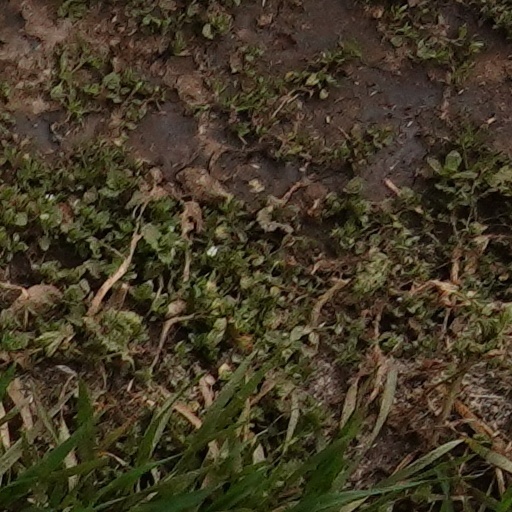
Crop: wheat